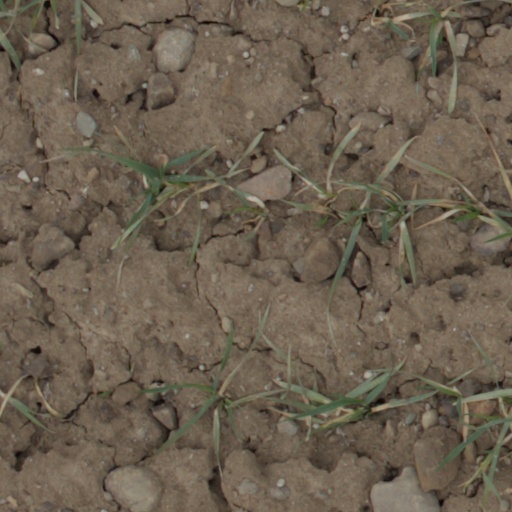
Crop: wheat